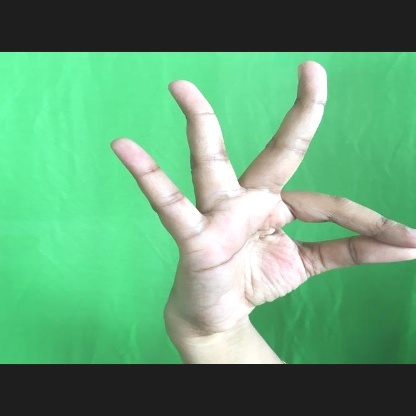
Mudra: Hamsasyam